Satchinez

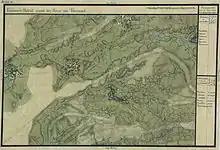
Bărăteaz ("Barathias") and Satchinez ("Knees") on the "Josephinische Landesaufnahme" of 1769–1772

The first recorded mention of Satchinez dates from 1230, when it was mentioned as "Kenaz". On the papal tithe lists of 1333 it appears with the name "Kenes" and belonged to Csanád County. The medieval history of the locality is marked by the personality of Pál Kinizsi, who consolidated the fortress here and stood out in the anti-Ottoman struggle. All that is left of Pál Kinizsi's fortress today is a mound shaped like a truncated cone, with a radius of about and a height of , called "Gomila" by the locals. In 1786 the locality was colonized by Germans, but the Romanians remain the majority.